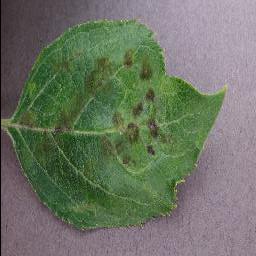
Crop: apple
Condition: scab